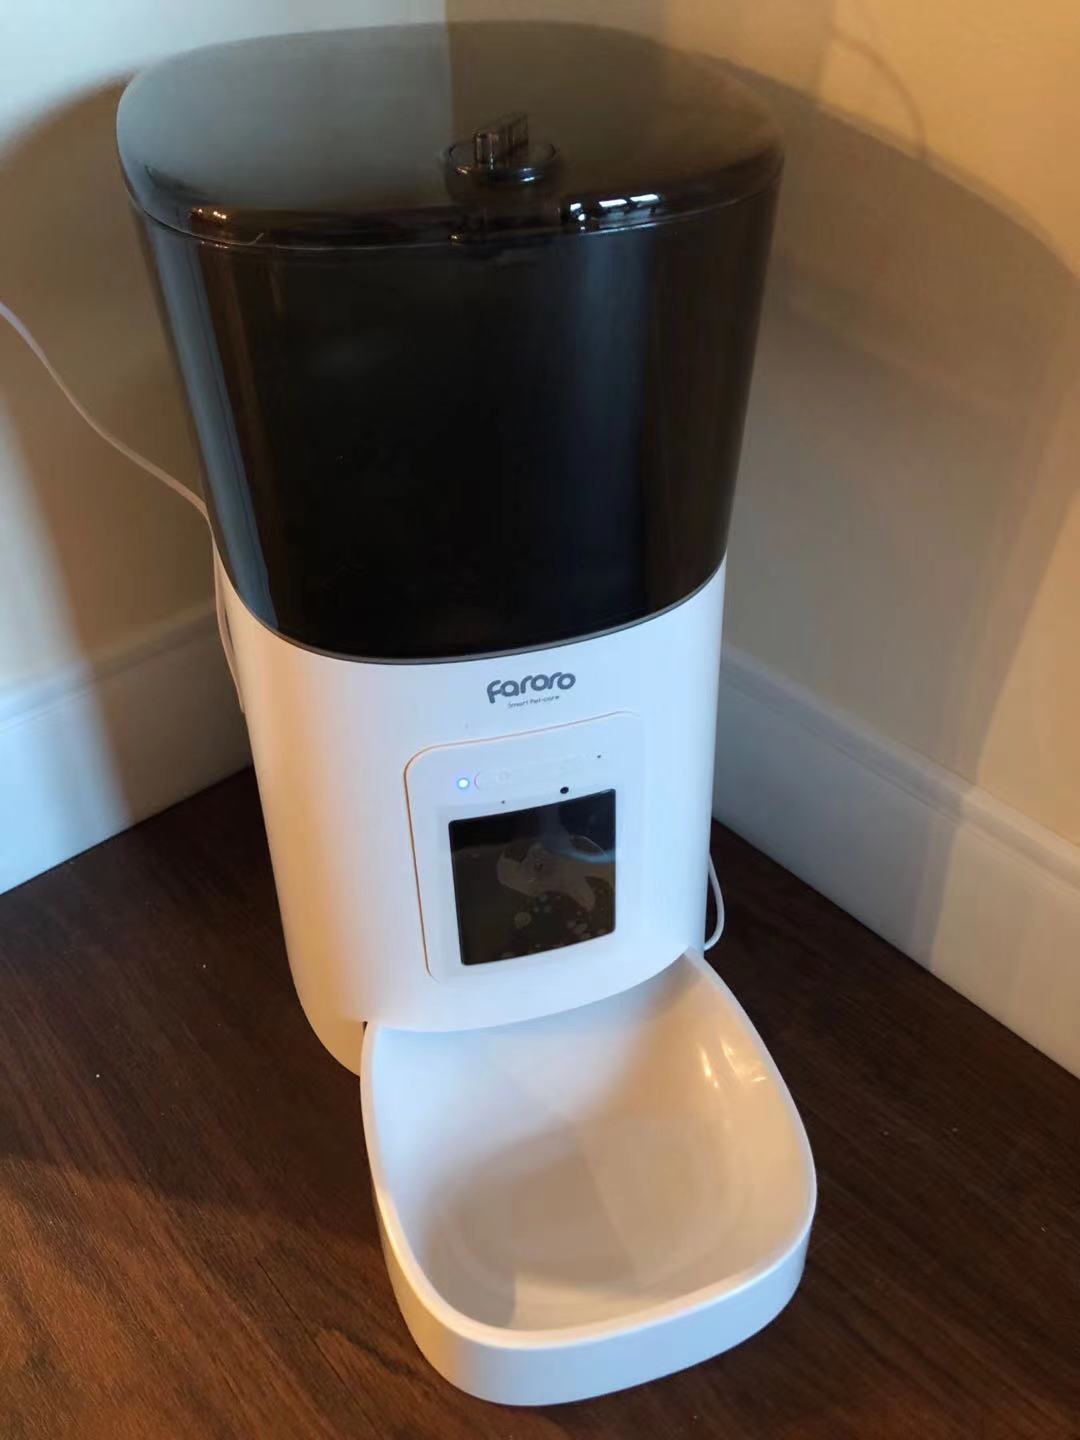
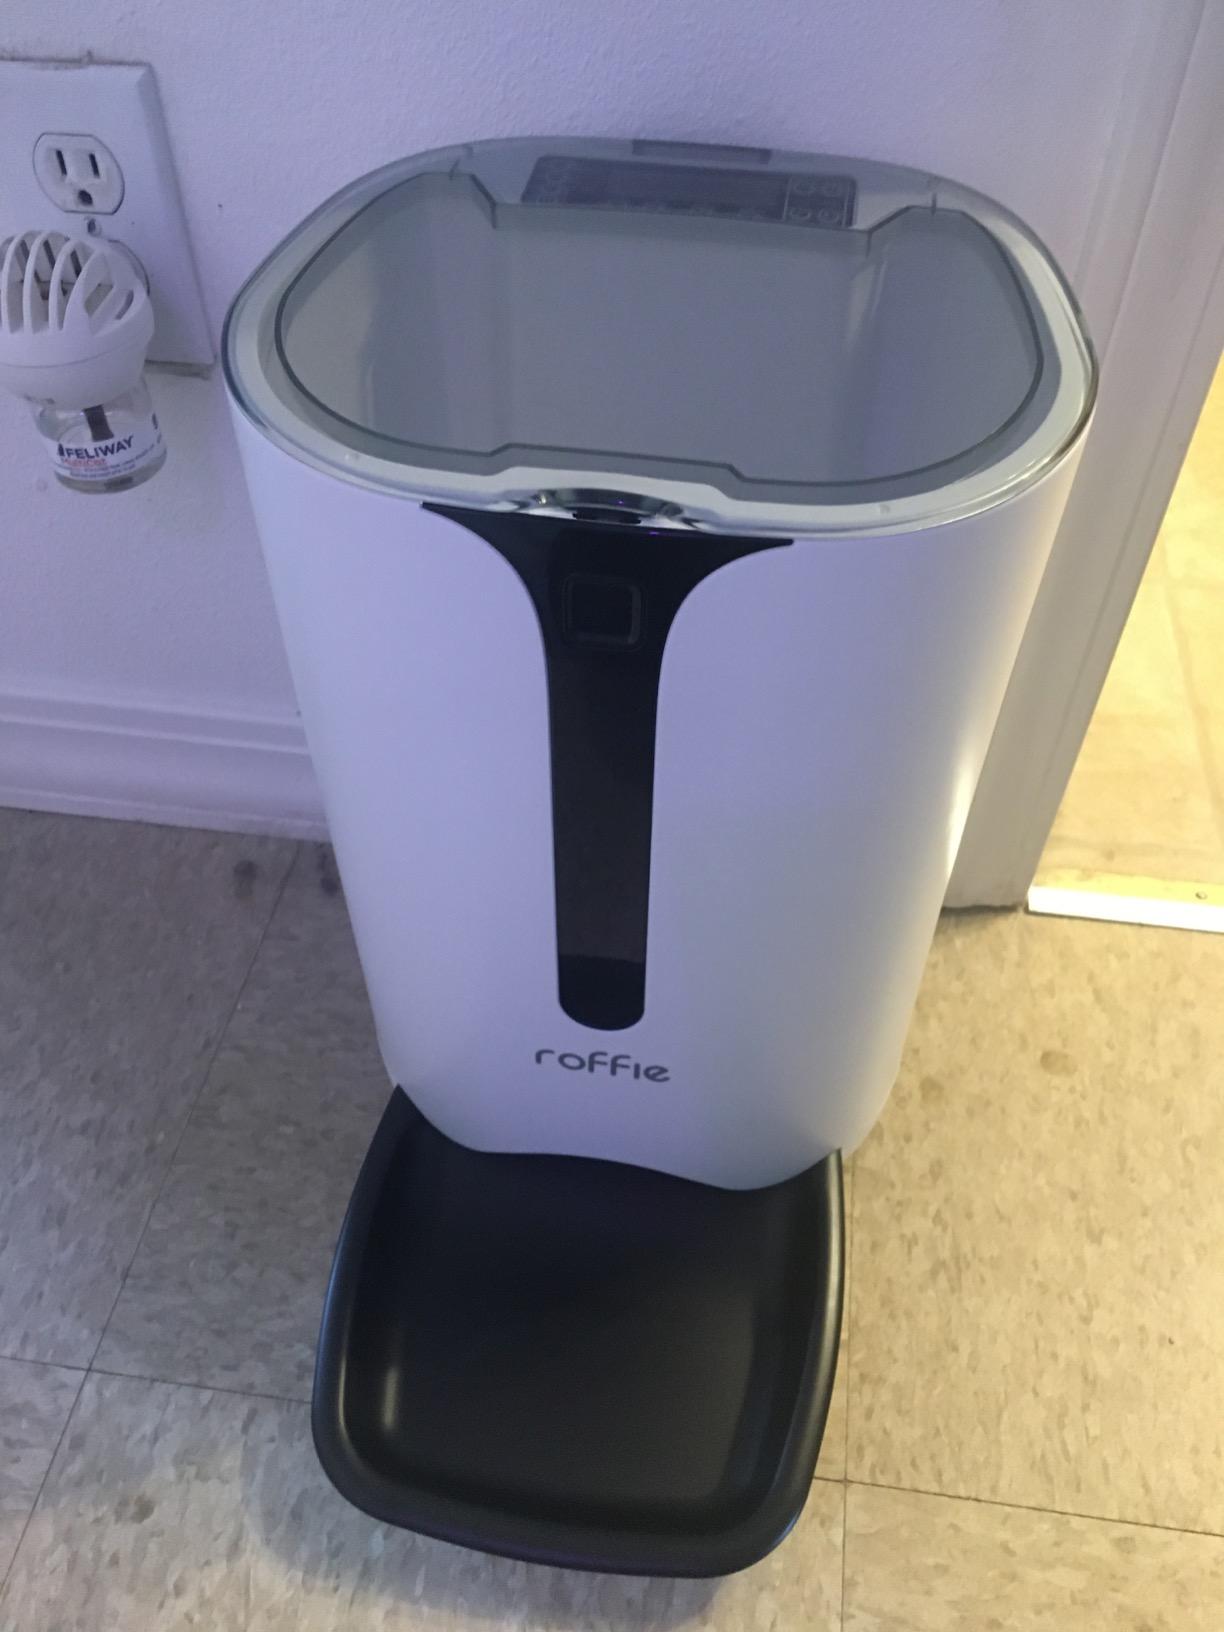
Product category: items_feeder
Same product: no